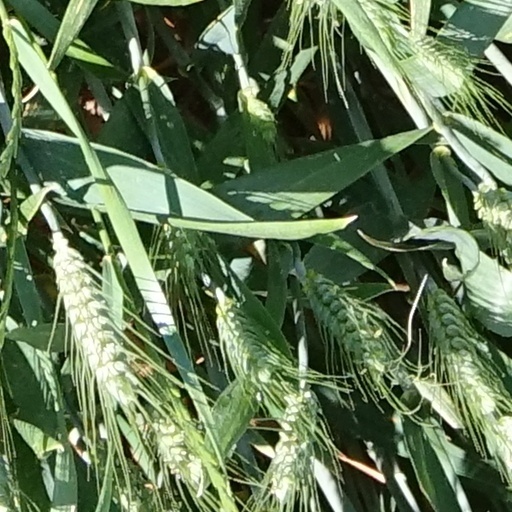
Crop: wheat